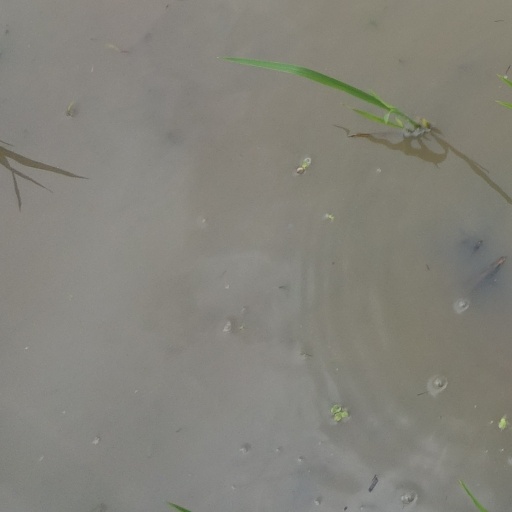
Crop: rice